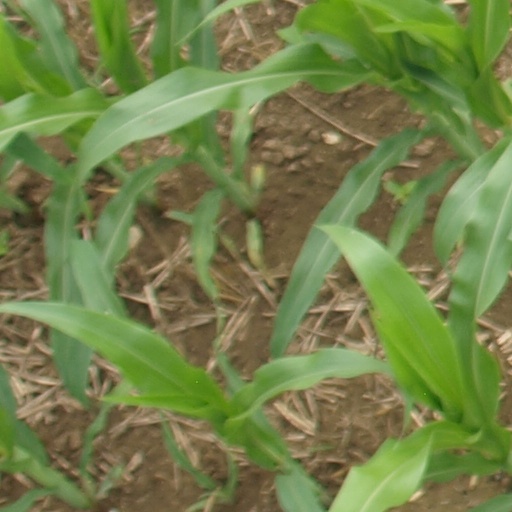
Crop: maize; corn